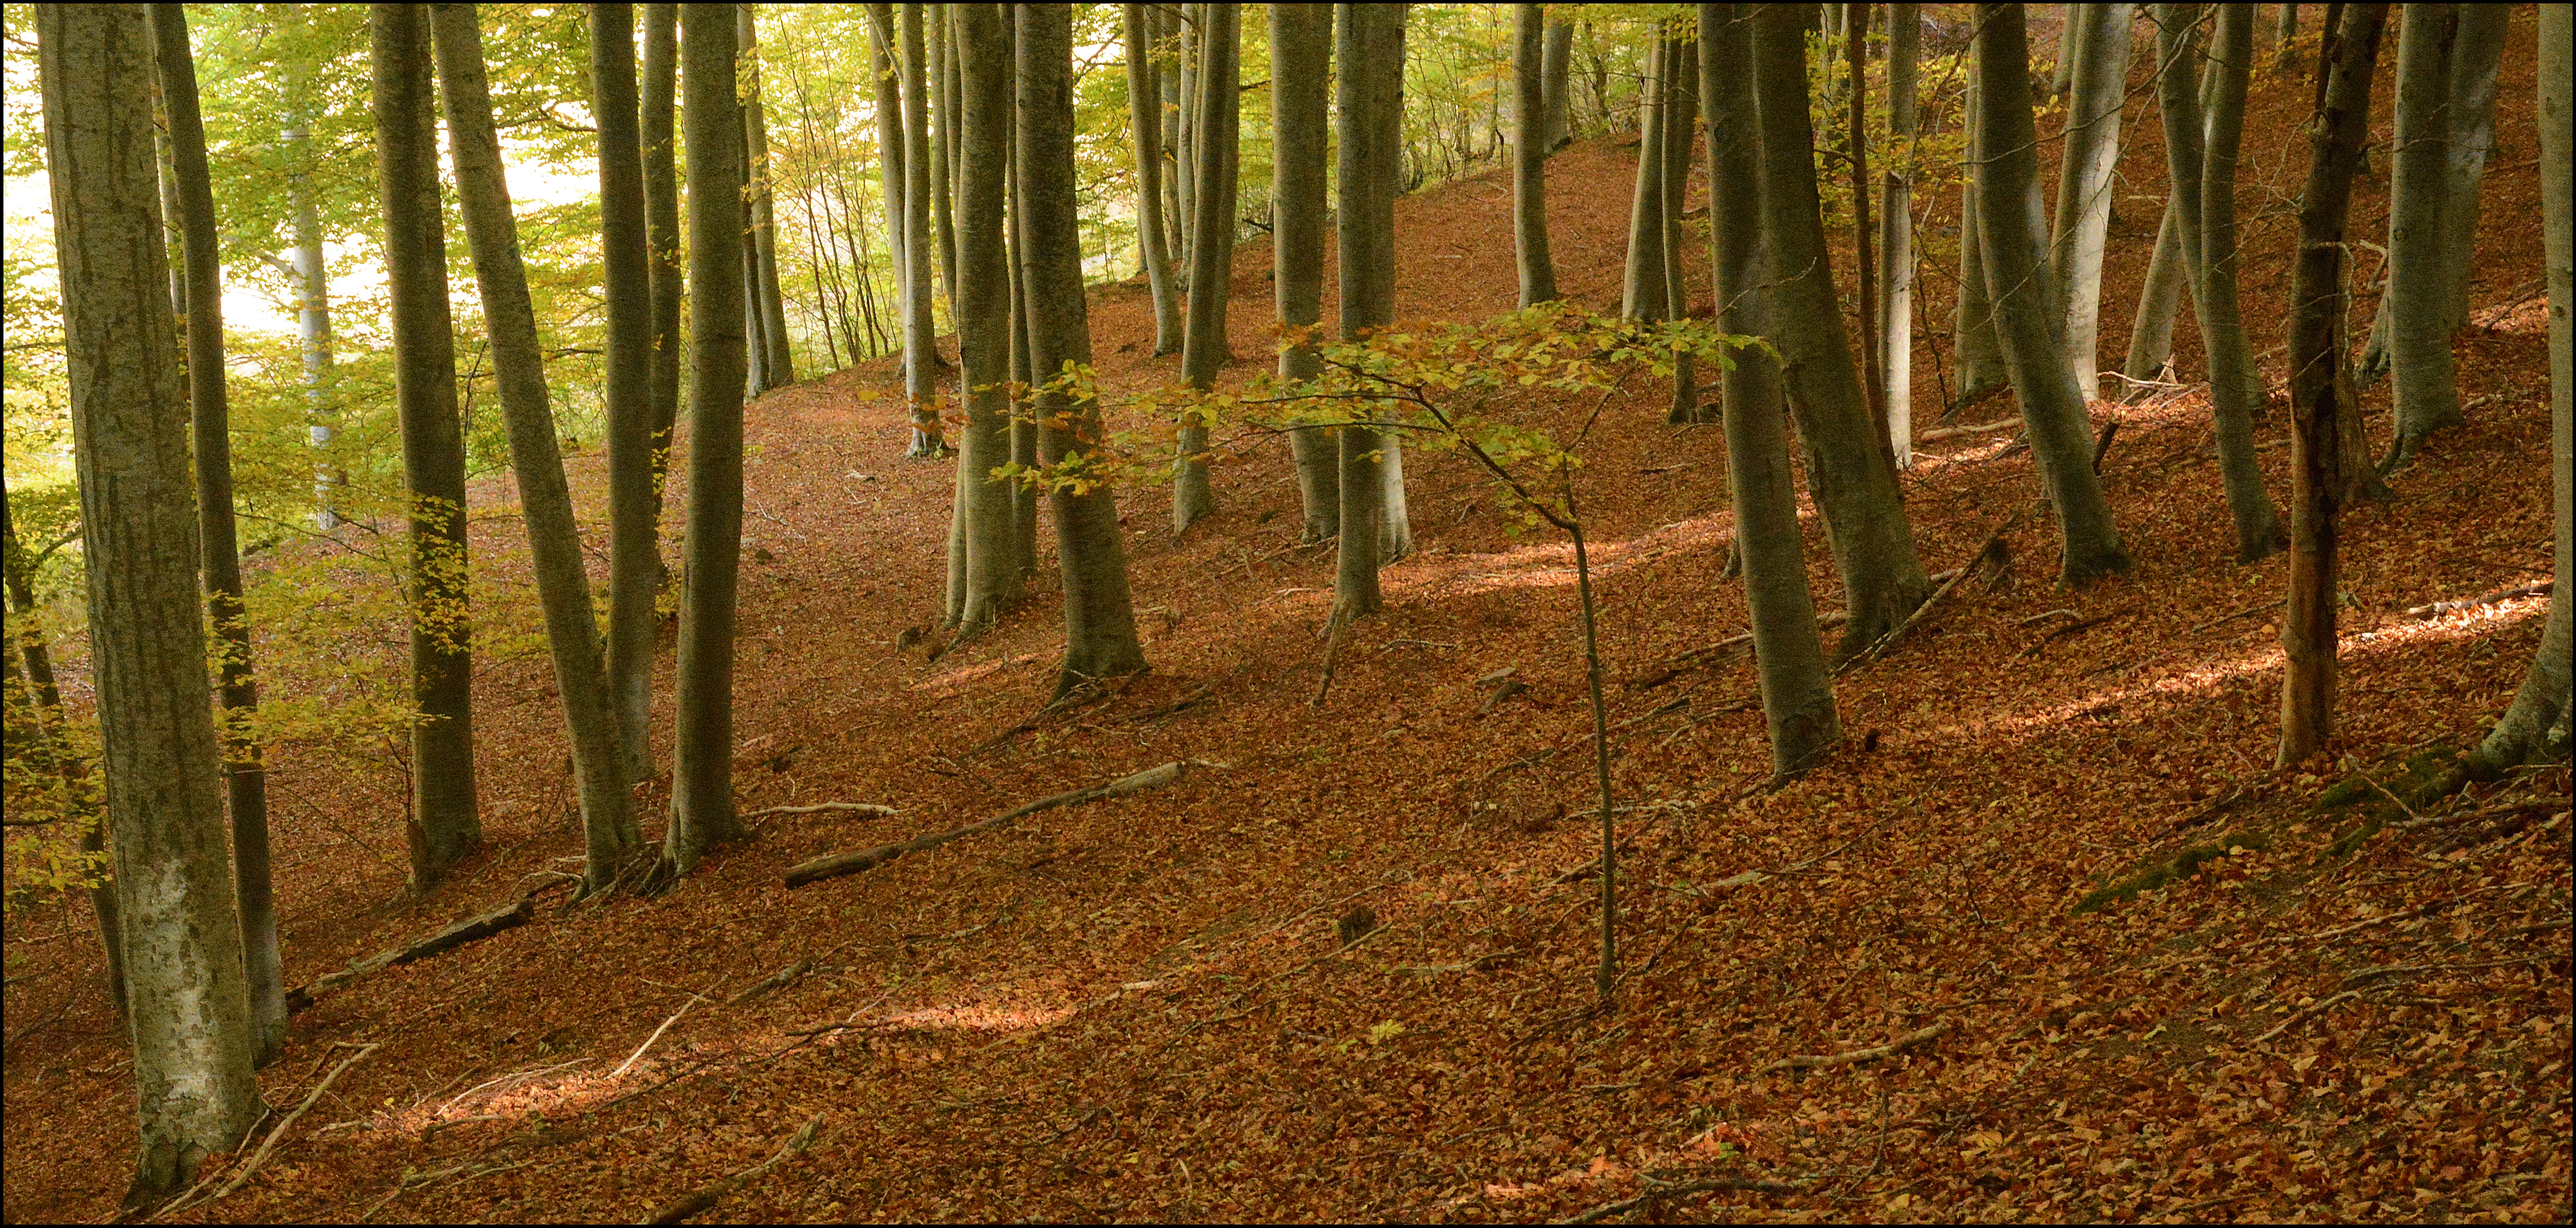
tree, forest, plant, wood, sunlight, leaf, autumn, soil, season, deciduous, plantation, grove, woodland, habitat, ecosystem, biome, natural environment, woody plant, temperate broadleaf and mixed forest, temperate coniferous forest